Literary and Debating Society (University of Galway)

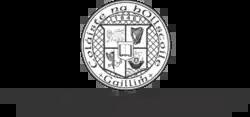

The Literary & Debating Society is a student society at the University of Galway. It was founded as the "Literary and Scientific Society" in 1846, and incorporated into the then Queen's College, Galway, in 1852. It has as its objective "the promotion of oratory among the students of the University, and the faculty of clear thinking and sound reasoning upon matters which may be deemed to be of vital importance".